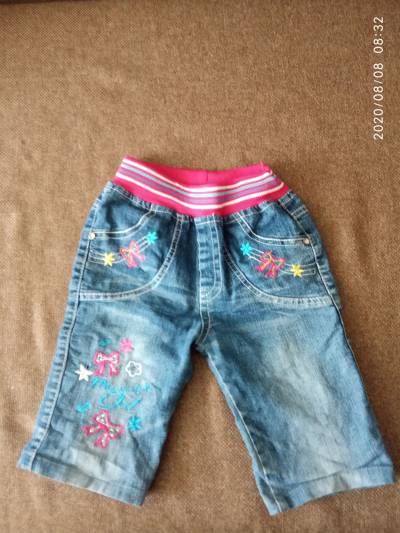
Waste category: clothes